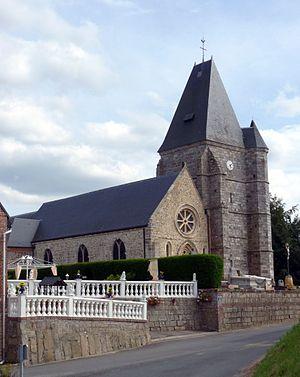
Église Saint-Martin de Drosay (Inscrit) This building is indexed in the Base Mérimée, a database of architectural heritage maintained by the French Ministry of Culture,
Cet article recense les monuments historiques de l'arrondissement de Dieppe, dans le département de la Seine-Maritime, en France.
Drosay est une commune française située dans le département de la Seine-Maritime en région Normandie.